Bembo

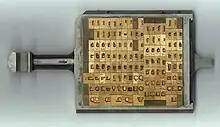
Large composition matrix-case with Bembo 270-16 roman, prepared for casting with a standard wedge S5-13.75 set. Hot metal typesetting systems cast type using machine-made matrices under the control of a keyboard.

Monotype licensed and released the font Centaur around the same time as Bembo. It was drawn by the American book designer Bruce Rogers. Its roman is based on a slightly earlier period of Italian renaissance printing than Bembo, the work of Nicolas Jenson in Venice around 1470. Like Bembo, its italic (by Frederic Warde) comes from the 1520s, being again loosely based on the work of Arrighi from around 1520. Compared to Bembo it is somewhat lighter in structure, something particularly true in its digital facsimile. Penguin often used it for headings and titles of 'classic' editions, particularly its capitals and italic; its lower-case does not so effectively harmonise with Bembo due to the different letter shapes such as the tilted 'e'.